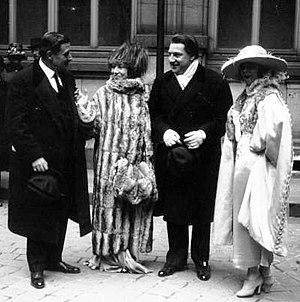
Alexandre Guitry, dit Sacha Guitry, est un dramaturge, acteur, metteur en scène, réalisateur et scénariste français, né le 21 février 1885 à Saint-Pétersbourg et mort le 24 juillet 1957 à Paris.